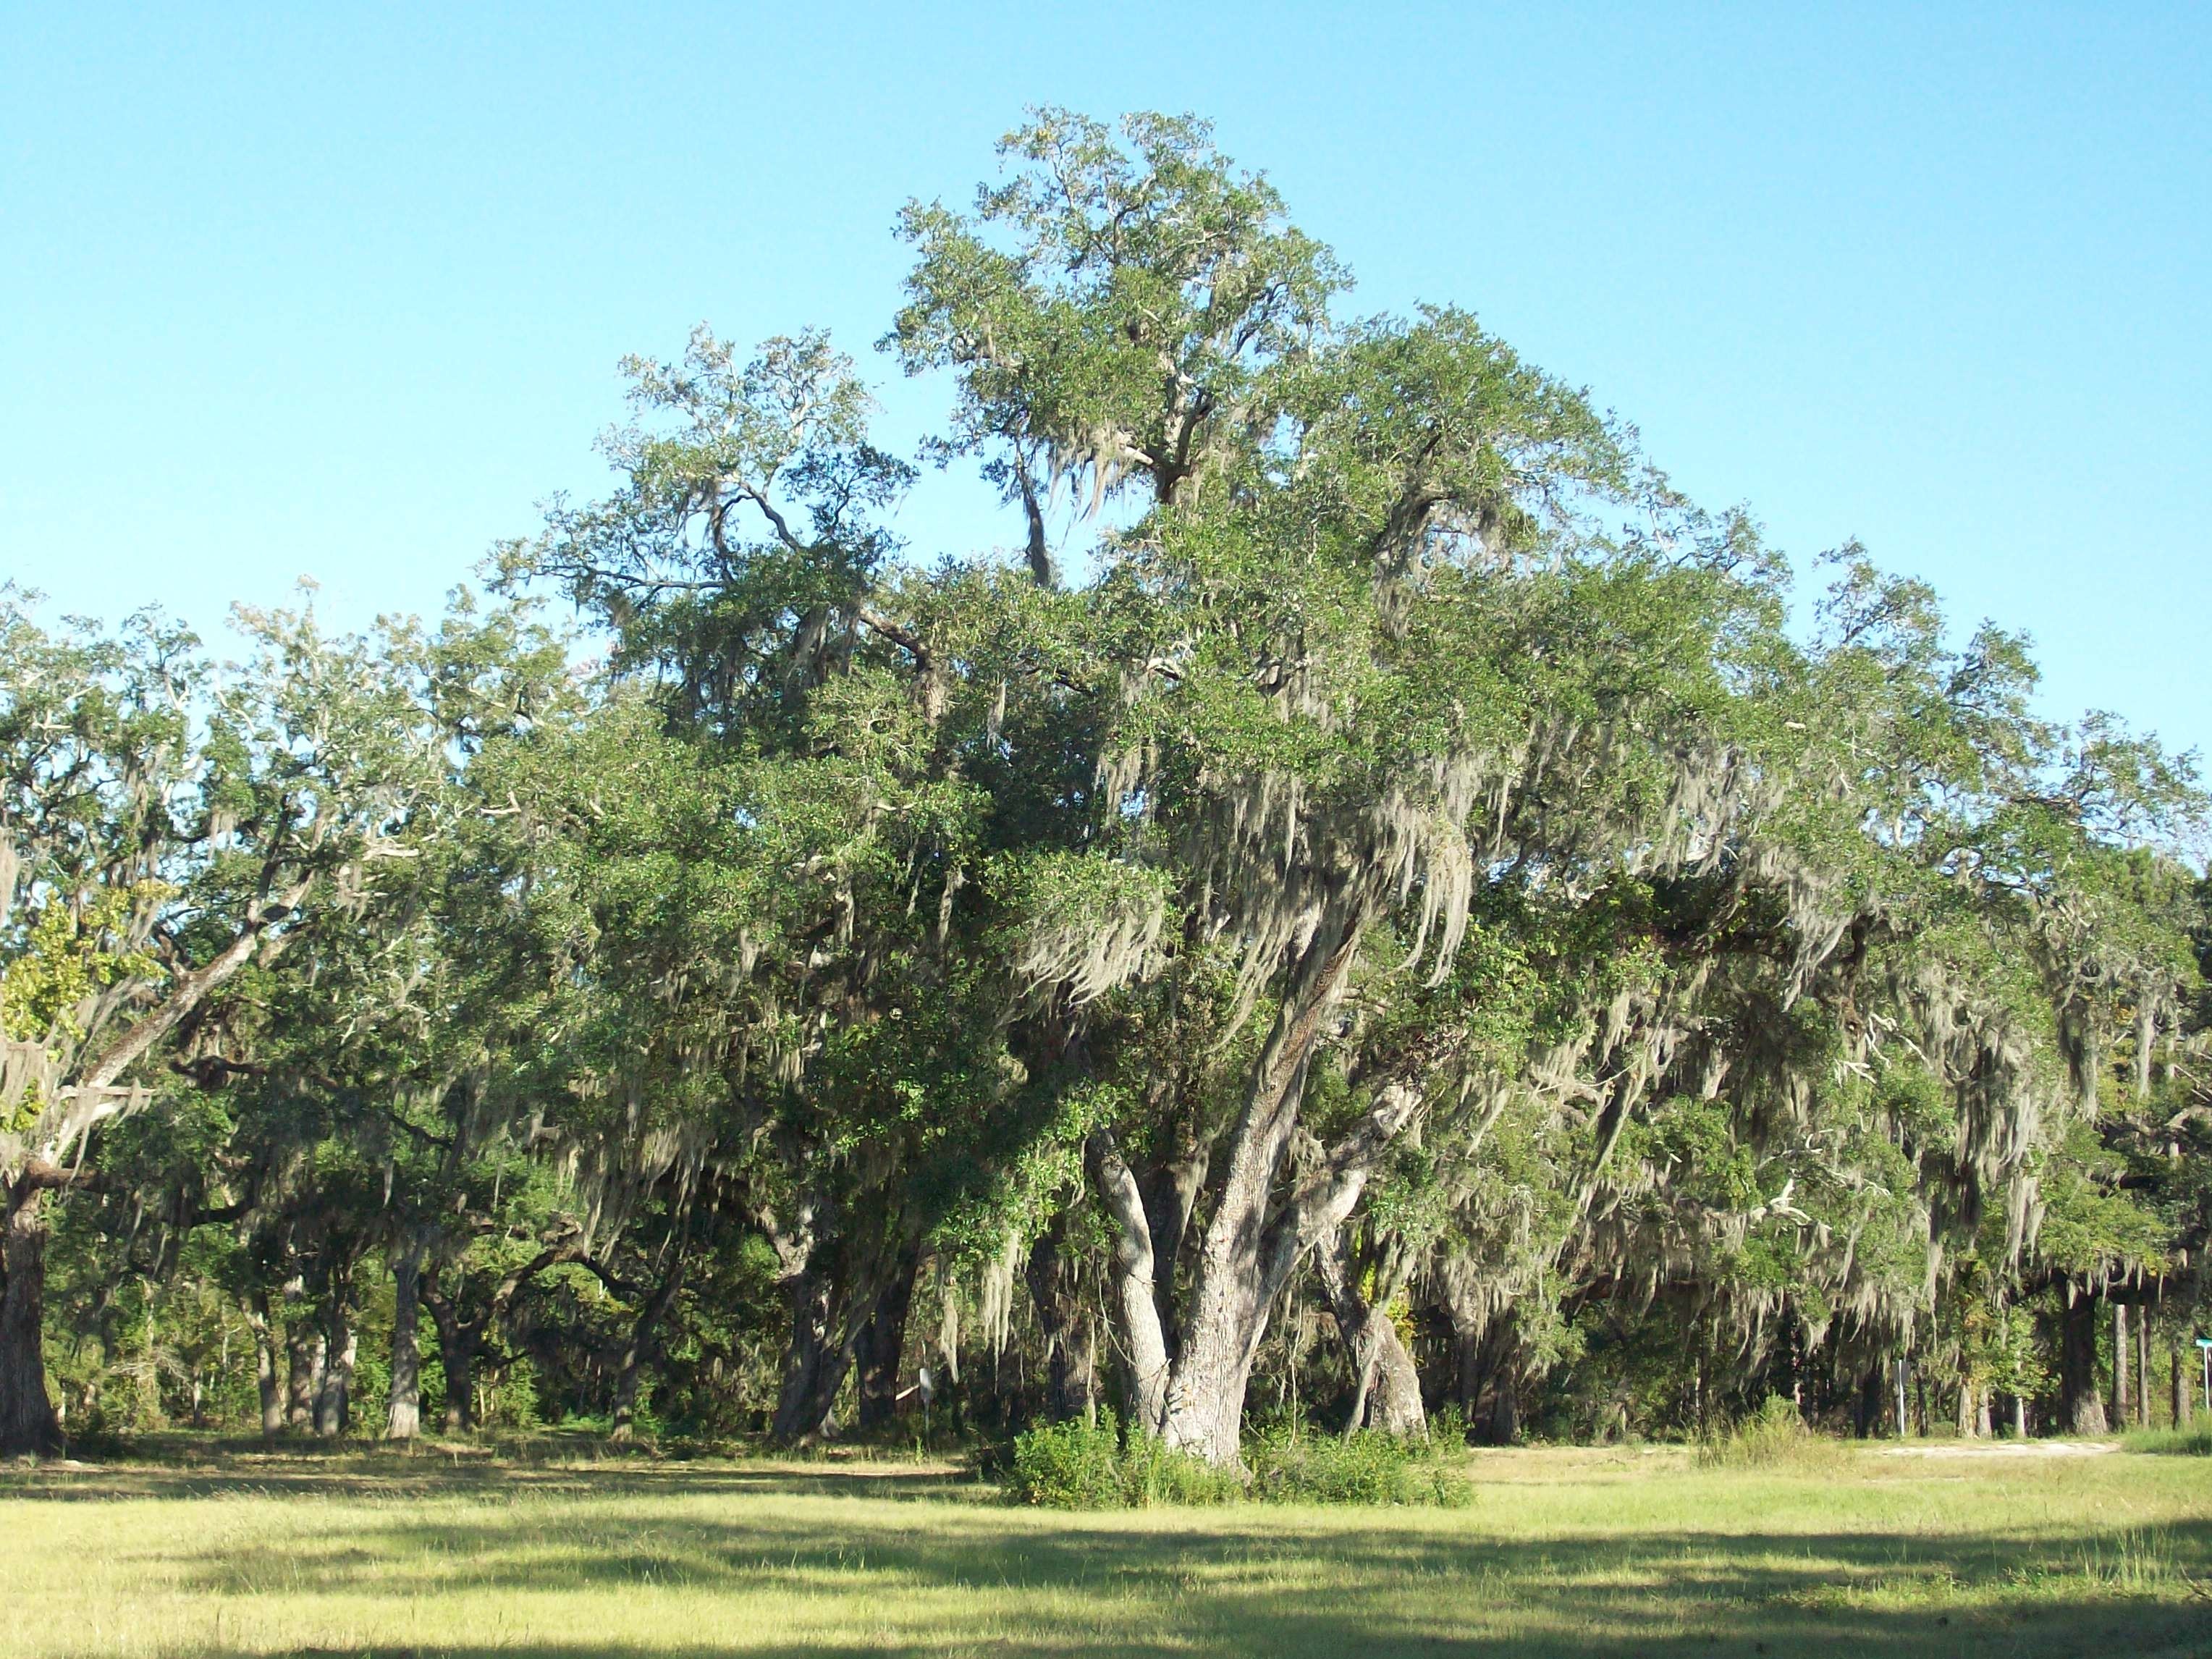
tree, plant, produce, botany, savanna, plantation, ecosystem, flowering plant, woody plant, land plant, arecales, borassus flabellifer